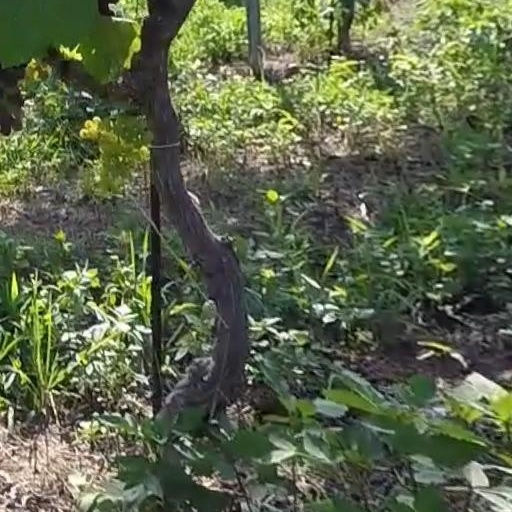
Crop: grape